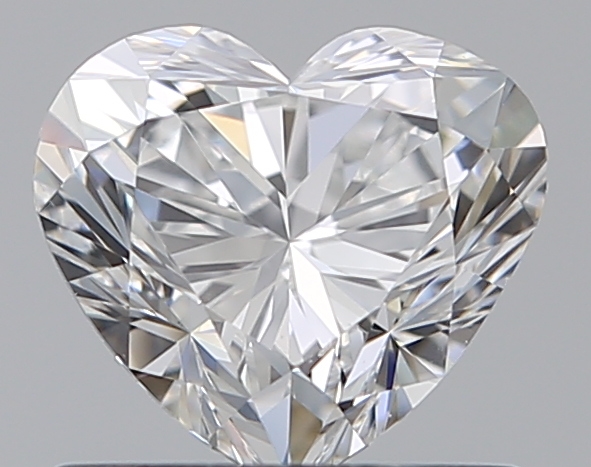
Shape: heart
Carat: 0.7
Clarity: VS1
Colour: E
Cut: EX
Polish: EX
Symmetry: VG
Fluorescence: M
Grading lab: GIA
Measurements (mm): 5.38 x 6 x 3.64